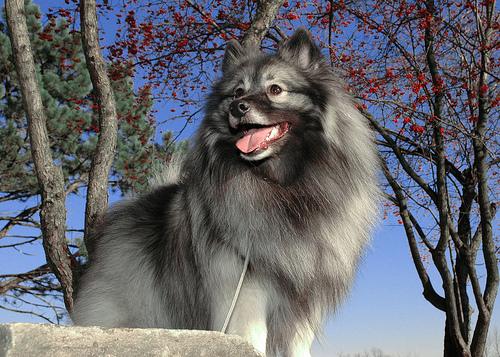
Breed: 223-n000092-keeshond